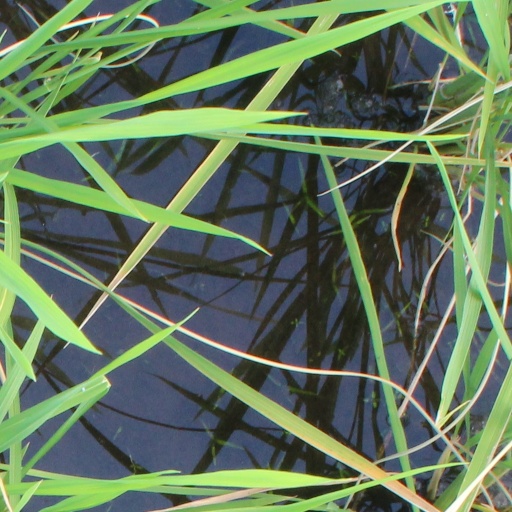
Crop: rice